Devil's Path (hiking trail)

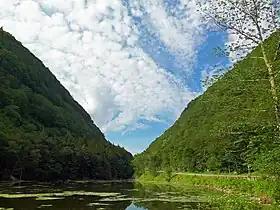
A pond with a white tree on the right in the foreground and two steep wooded mountainsides, one in shadow and the other in sunlight, in the background.

The ascent is steep for the next , finally reaching a lookout to the north on the mountain's east slope. Kaaterskill High Peak predominates from here. The trail then runs around through an increasingly boreal forest to the mountain's north slope, where a view cut (somewhat controversially) by DEC in the past offers a preview of later, more expansive vistas to the south. After a half-mile (1 km), the trail reaches a section where roots form a sort of ladder up a steep rock face. Just past it is a ledge with a wide view over the Hudson River and points east.